Marcin Pochwała

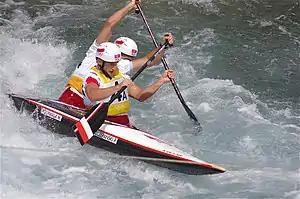
Pochwała and Szczepański in 2012

Marcin Krzysztof Pochwała (born 14 February 1984) is a Polish slalom canoeist who has competed at the international level since 2001.